Doctrine of bias in Singapore law

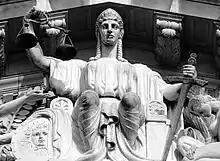
A depiction of Lady Justice on the tympanum of the Old Supreme Court Building

Bias is one of the grounds of judicial review in Singapore administrative law which a person can rely upon to challenge the judgment of a court or tribunal, or a public authority's action or decision. There are three forms of bias, namely, actual, imputed and apparent bias.